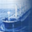
Label: ship